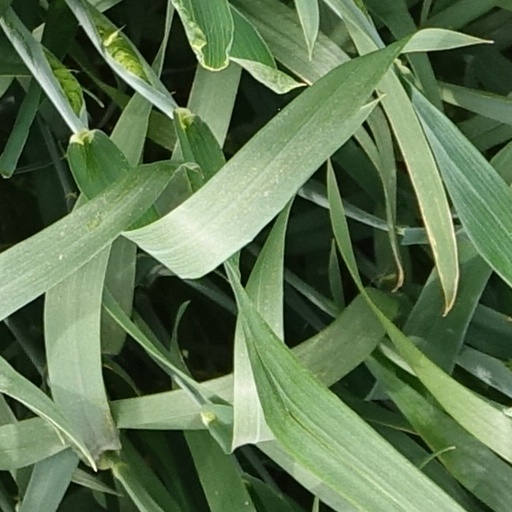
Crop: wheat